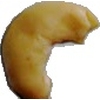
Label: caju_seed